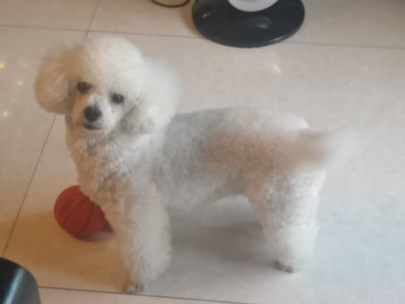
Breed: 3083-n000117-Bichon_Frise